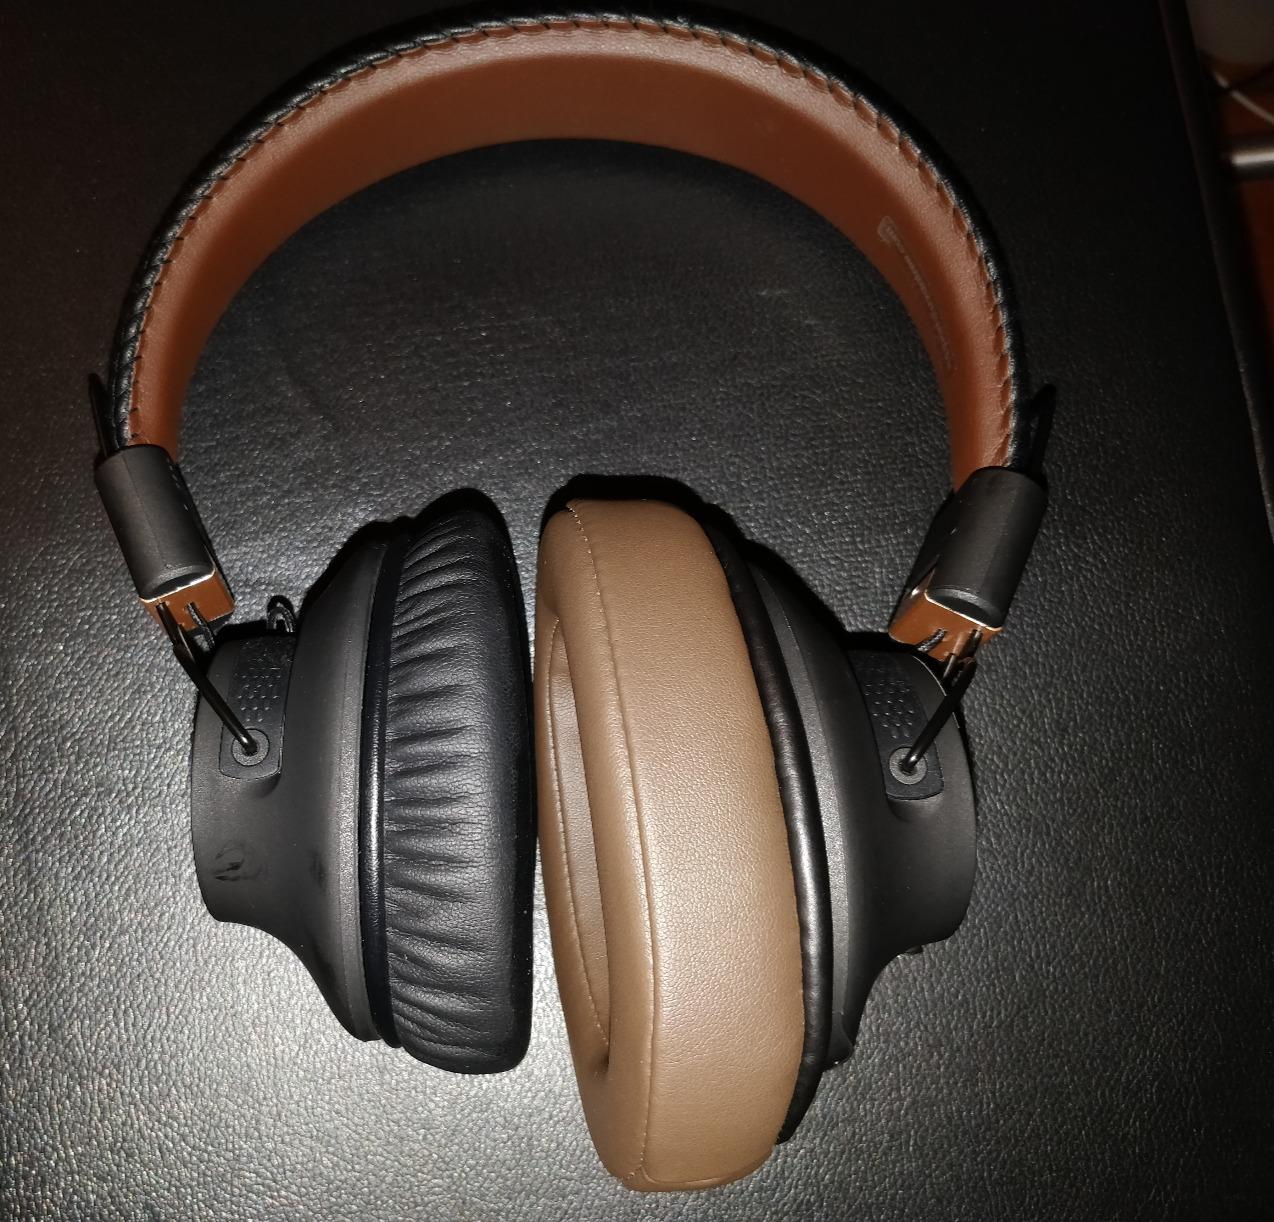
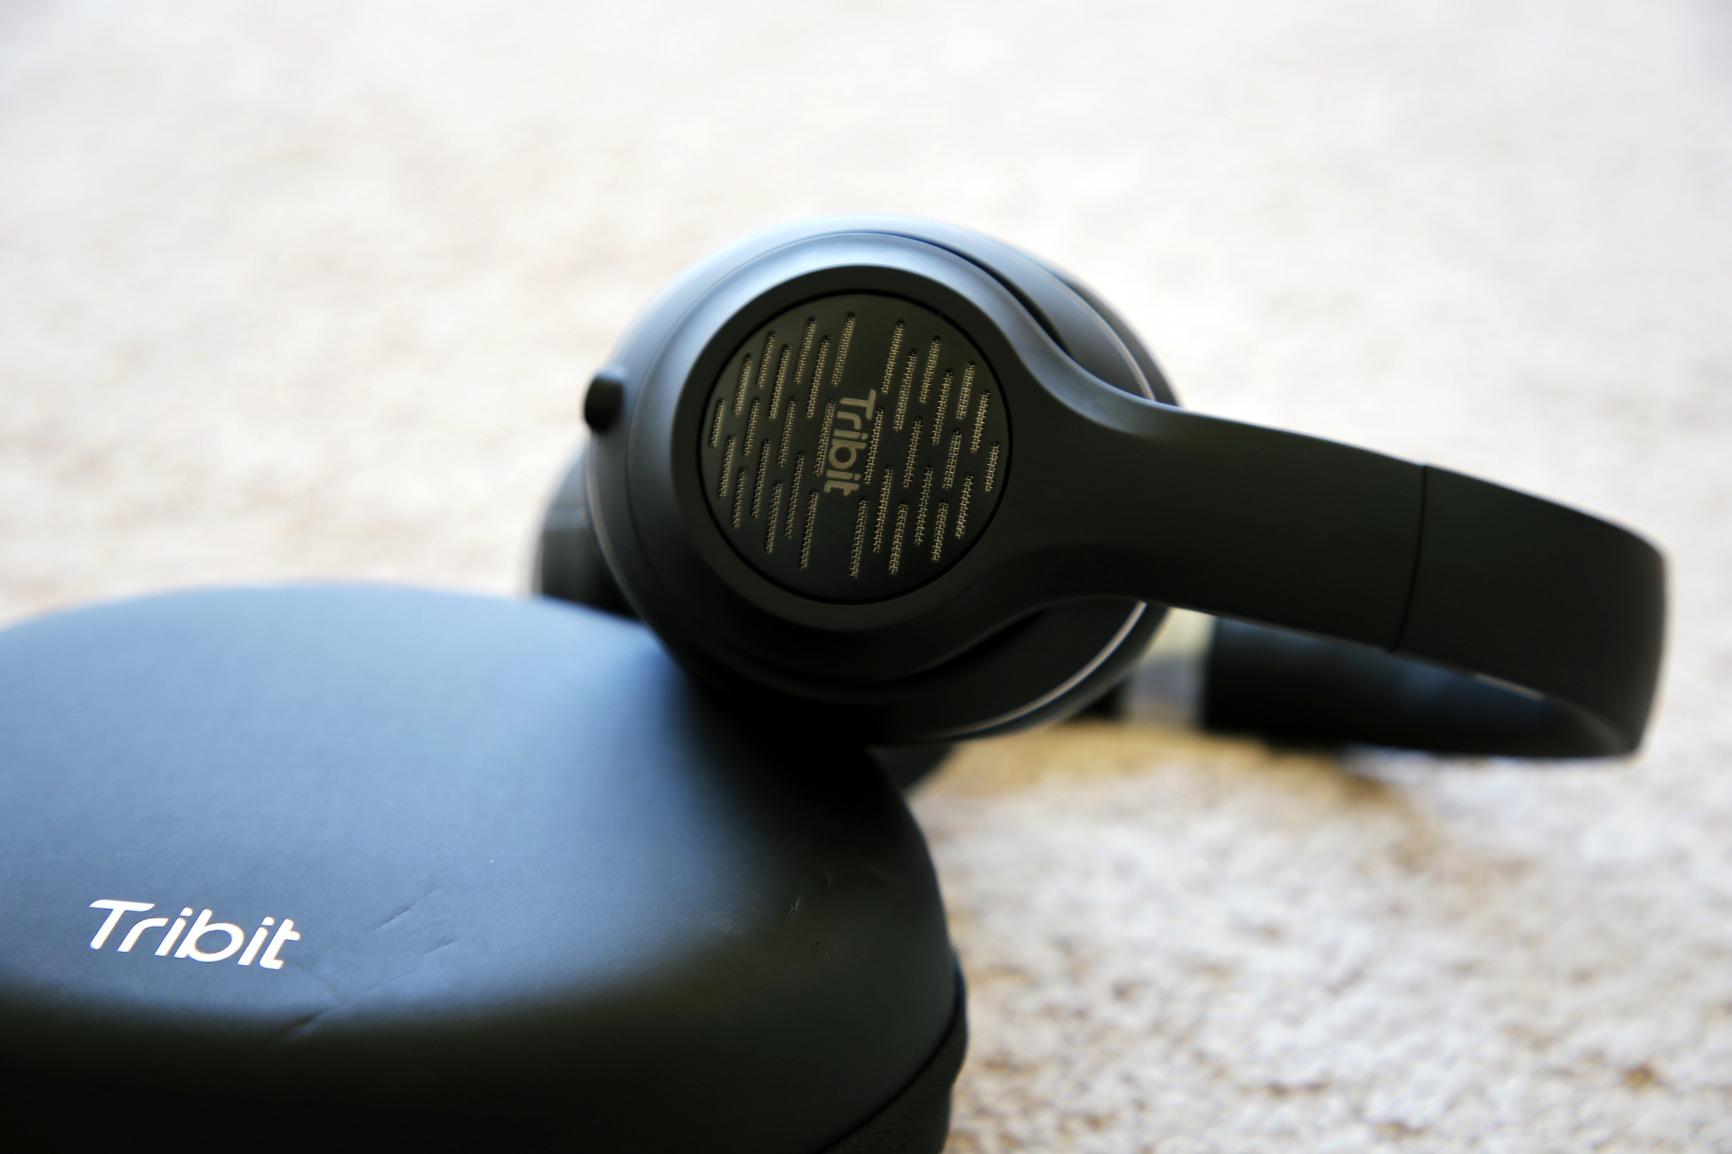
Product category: headphones
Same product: no